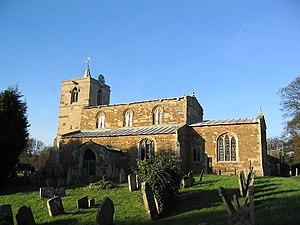
Braunston-in-Rutland est un village d'Angleterre situé dans l'ouest du Rutland. La paroisse civile de Braunston-in-Rutland avait 392 habitants au recensement de 2001 et 502 à celui de 2011.